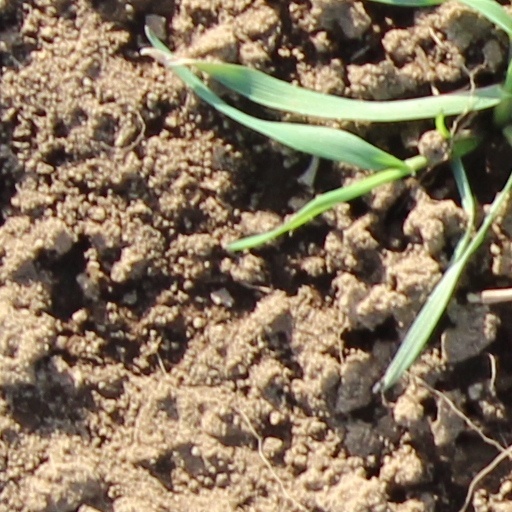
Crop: wheat